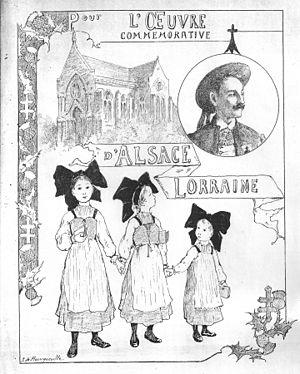
Affiche 4 Jean de Francqueville
Jean de Francqueville, né à Amiens le 17 février 1860, décédé à Wargnies le 30 mars 1939 est un aristocrate français, peintre picard et maire du village de Wargnies dans la Somme de 1894 à 1939.